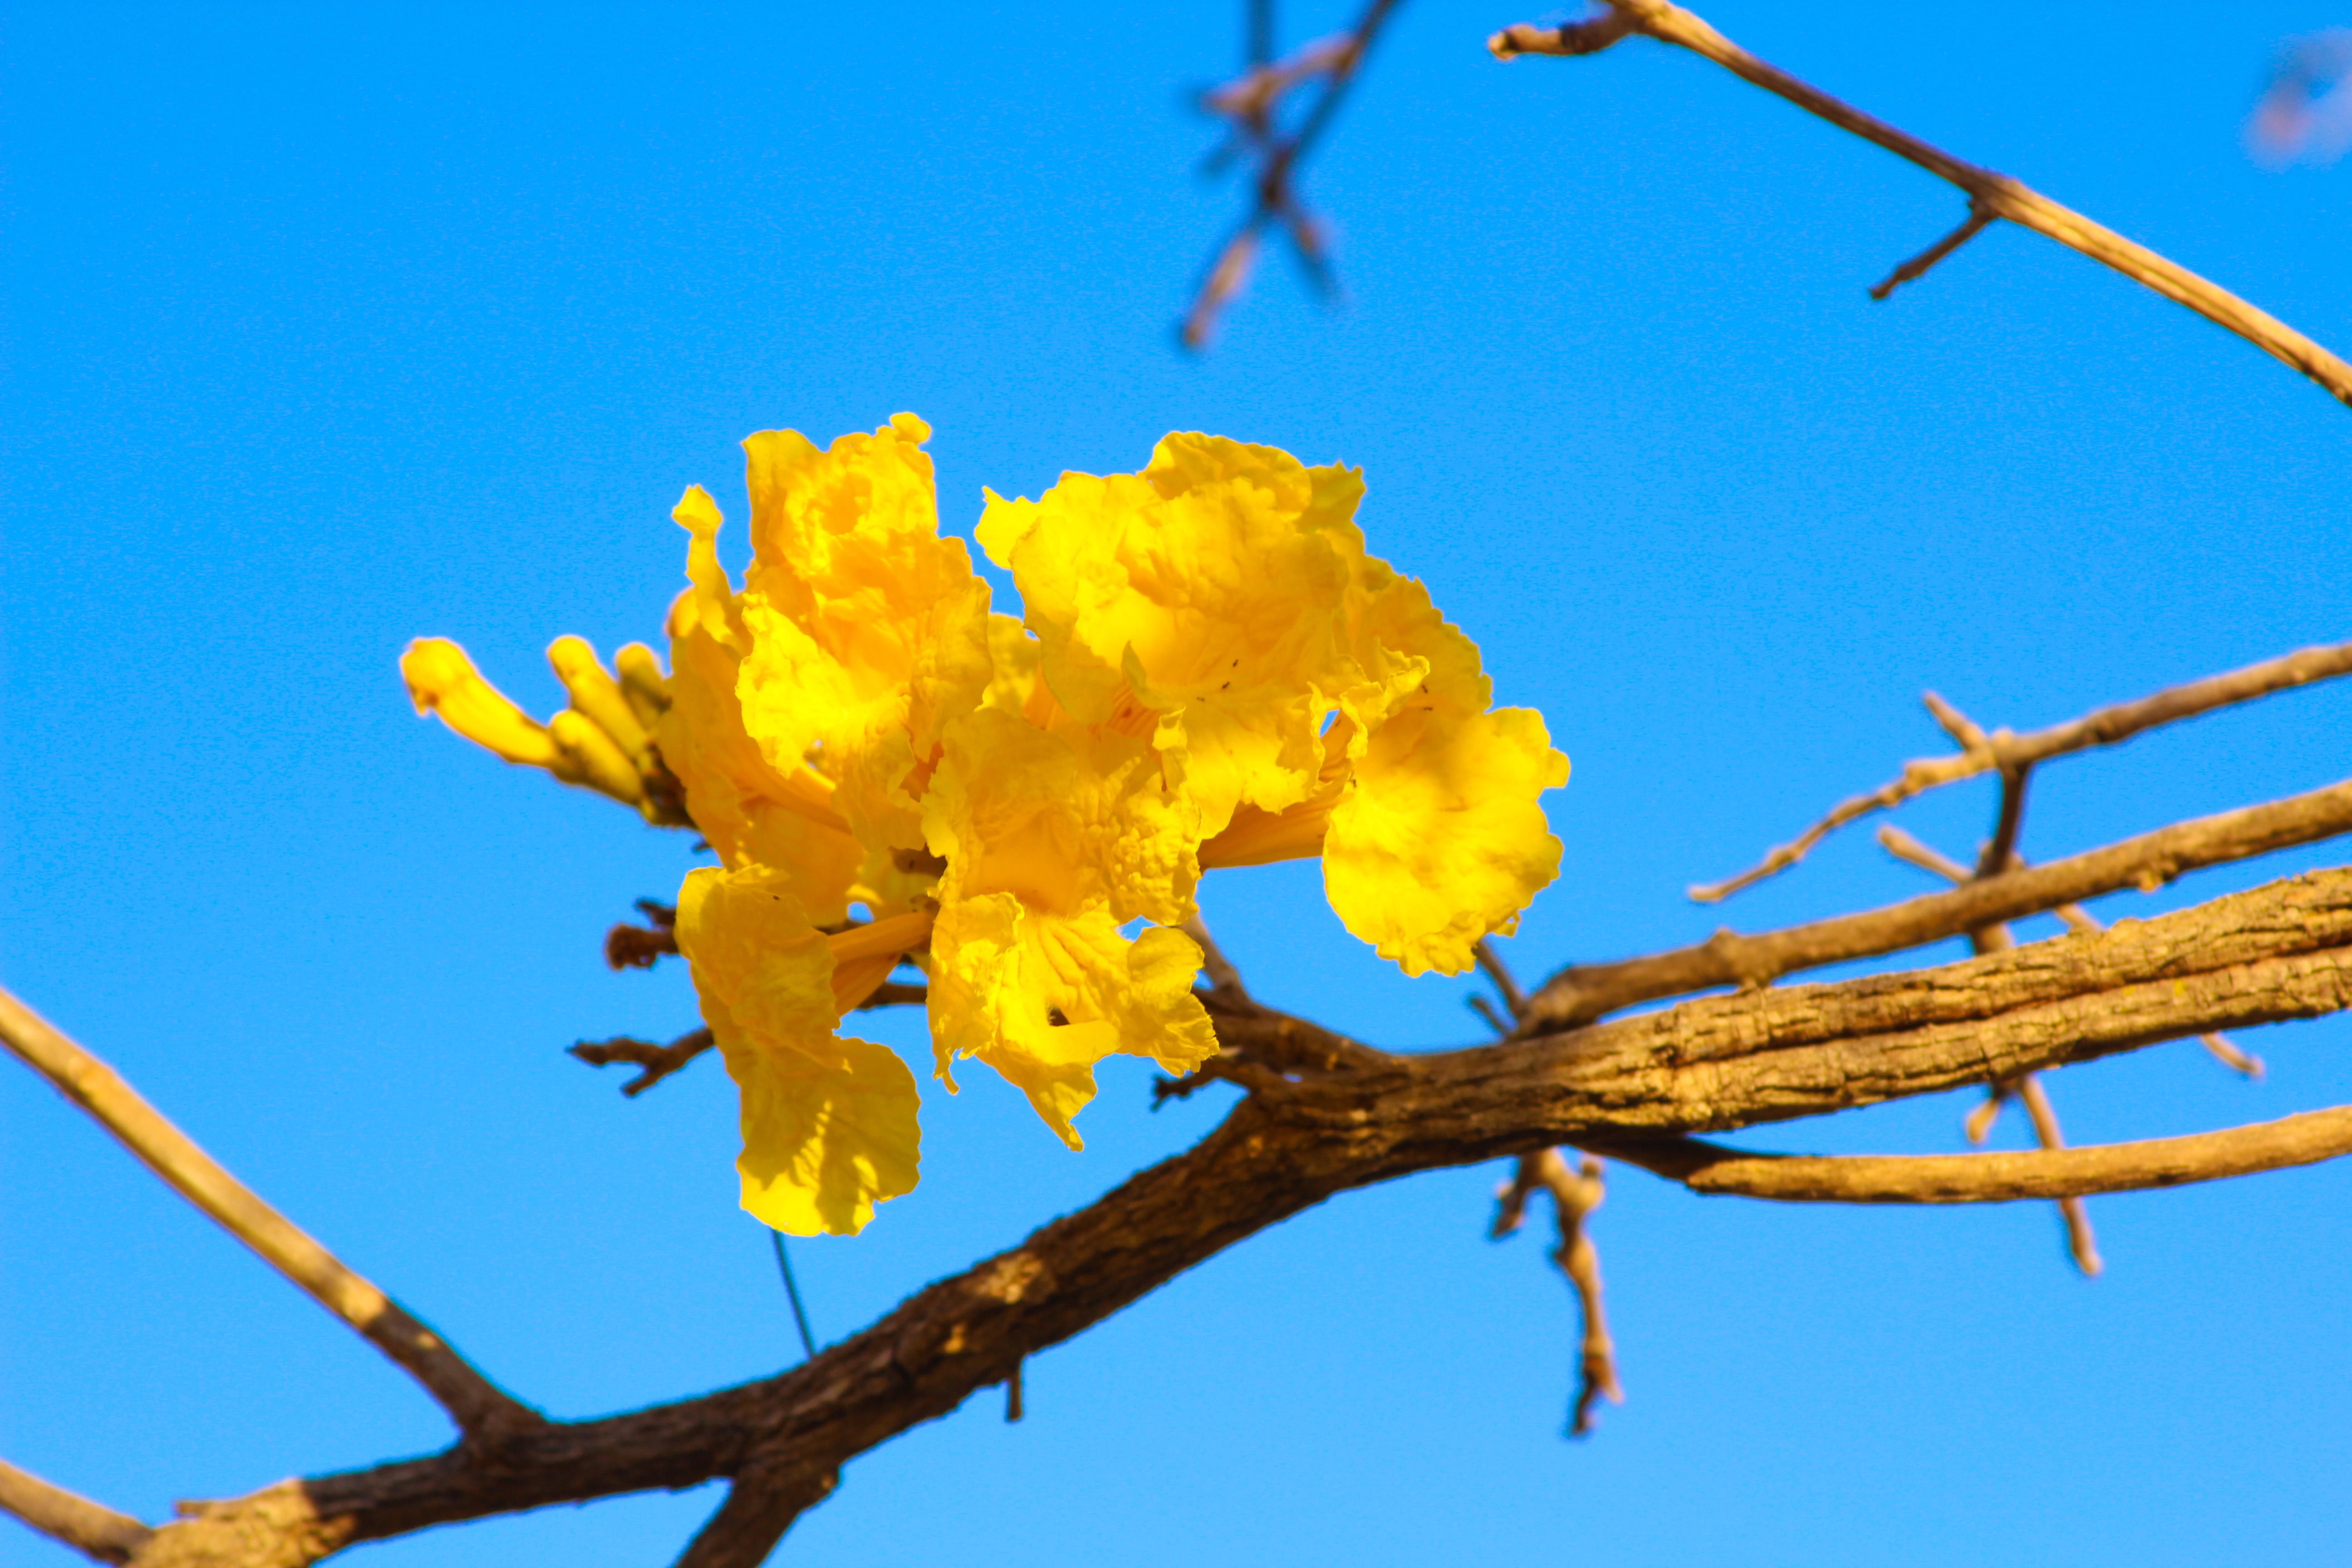
tree, branch, blossom, plant, sky, sunlight, leaf, flower, produce, yellow, flora, twig, shrub, woody plant